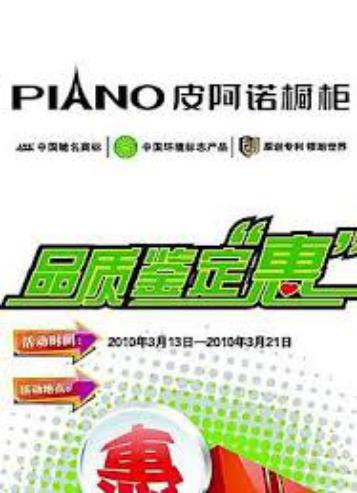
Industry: Necessities